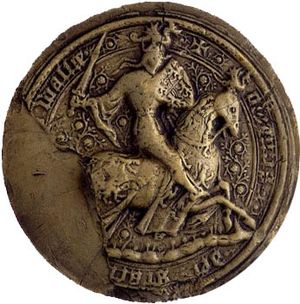
Owain Glyndŵr
Owain Glyndwrs segl.
Owain Glyndwr eller Owain Glyn Dwr var en walisisk leder og den sidste indfødte waliser med titlen prins af Wales. Han indledte et voldeligt og langtrukkent oprør mod England om herredømmet i Wales, hvilket mislykkedes.